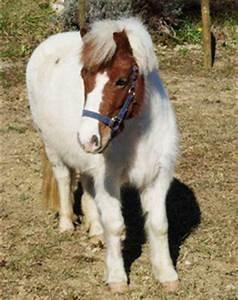
horse